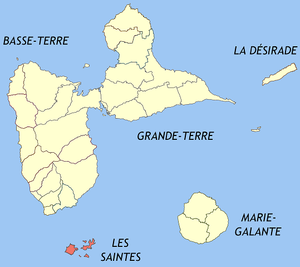
Lieu Canton des Saintes Guadeloupe carte